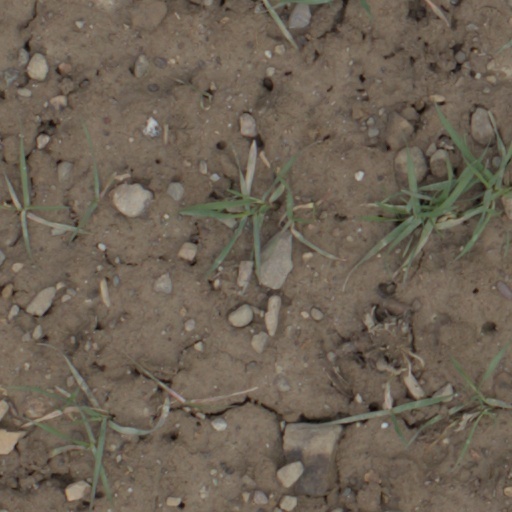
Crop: wheat